Italian Renaissance garden

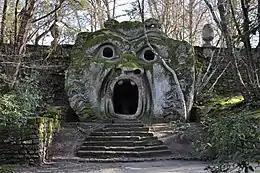
Sacro Bosco, the ogre at the mouth of hell (1552–1584)

Villa di Castello was the project of Cosimo I de' Medici, first Duke of Tuscany, begun when he was only seventeen. It was designed by Niccolò Tribolo who designed two other gardens: the Giardino dei Semplici (1545) and the Boboli Gardens (1550) for Cosimo.